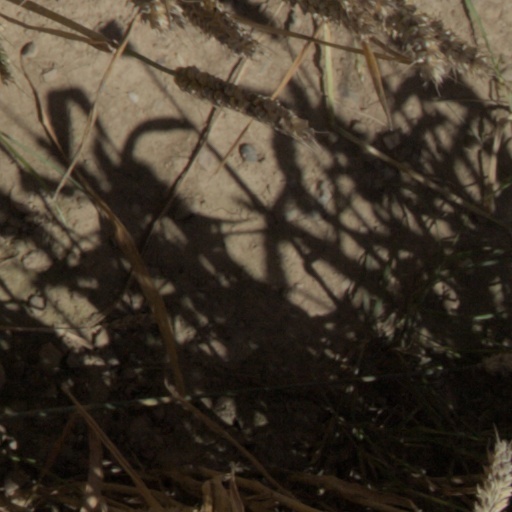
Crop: wheat